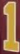
Number: 1